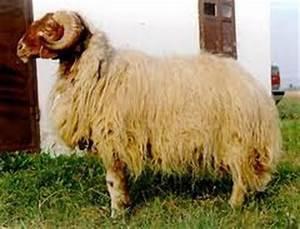
sheep